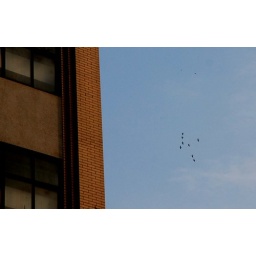
birds flying in a 4 shape